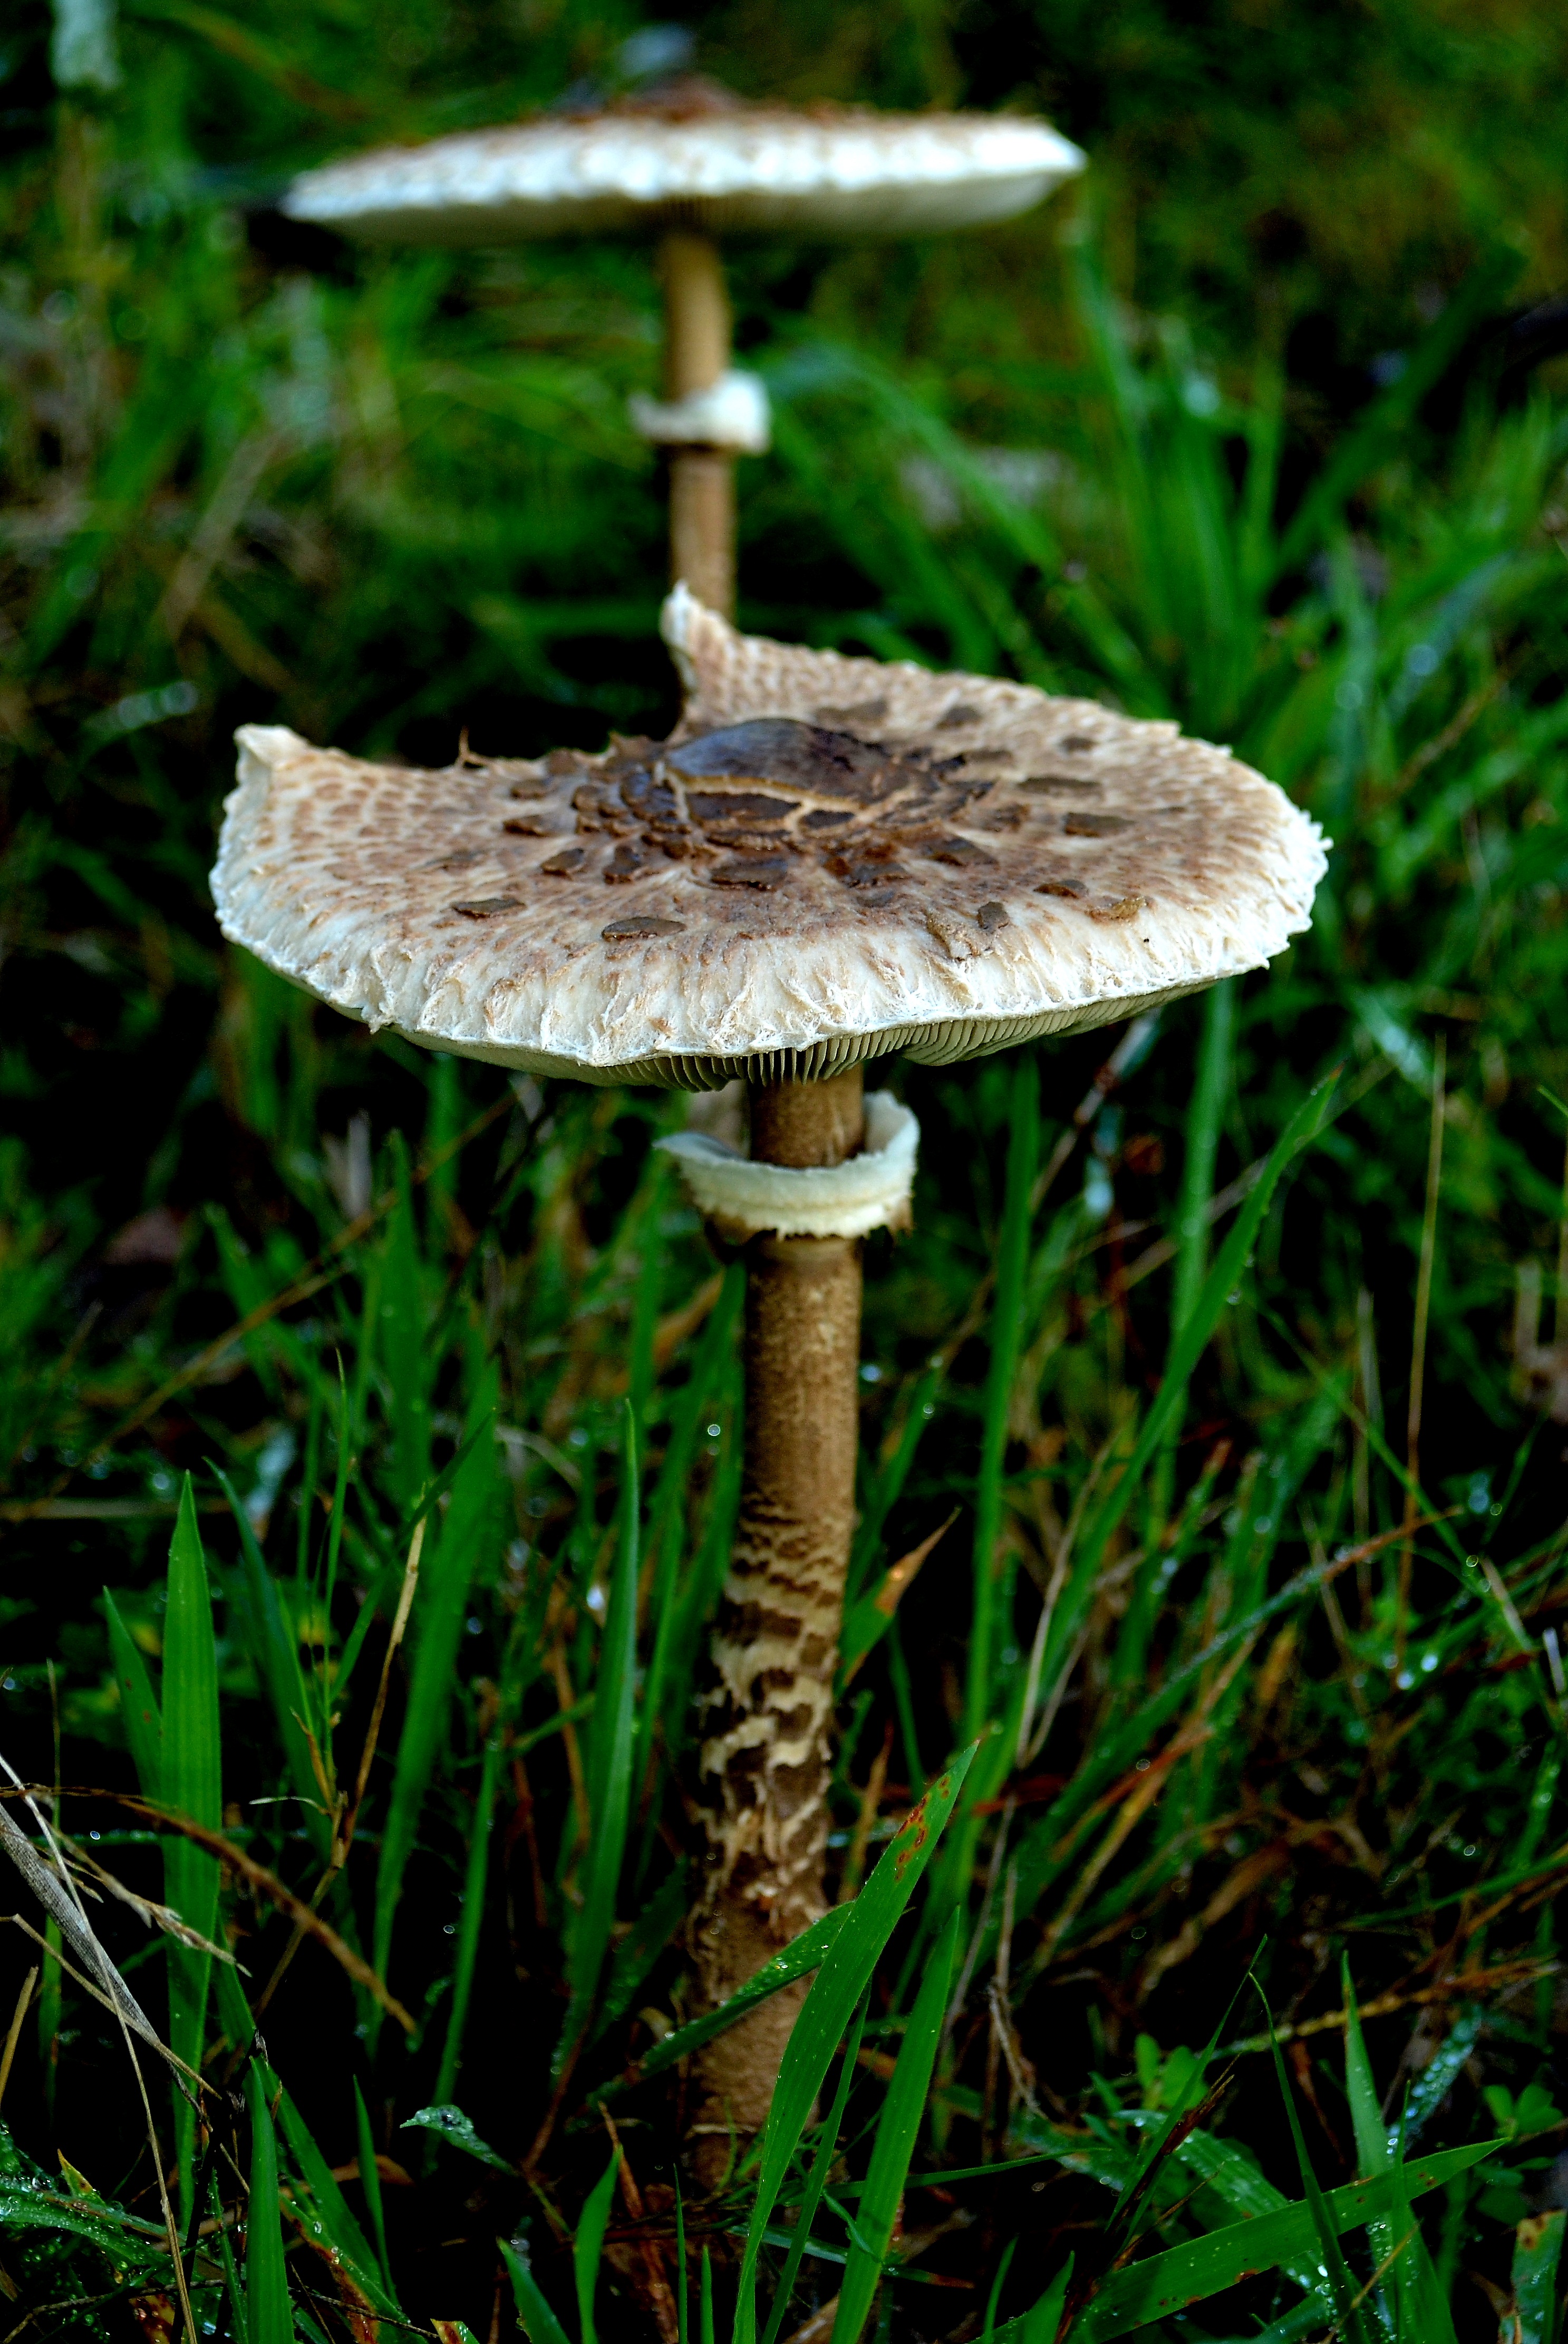
nature, forest, macro, mushroom, fungus, naturaleza, woodland, ggl1, nikond5100, mushroomssetas, penny bun